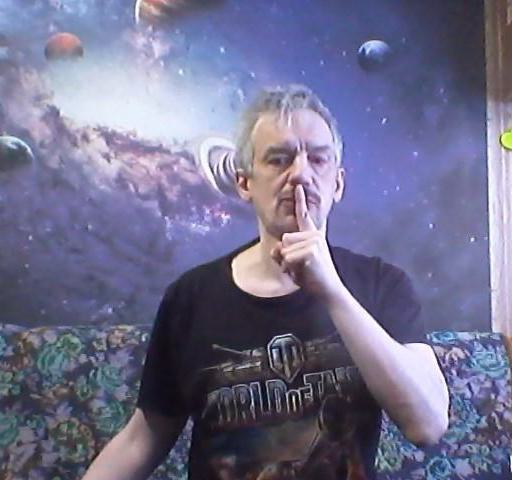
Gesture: mute